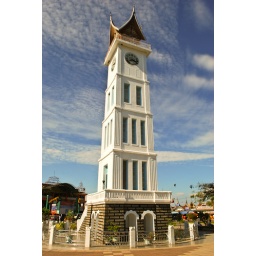
Jam Gadang is a clock tower in Bukittinggi, West Sumatra, Indonesia that was built by the Dutch.